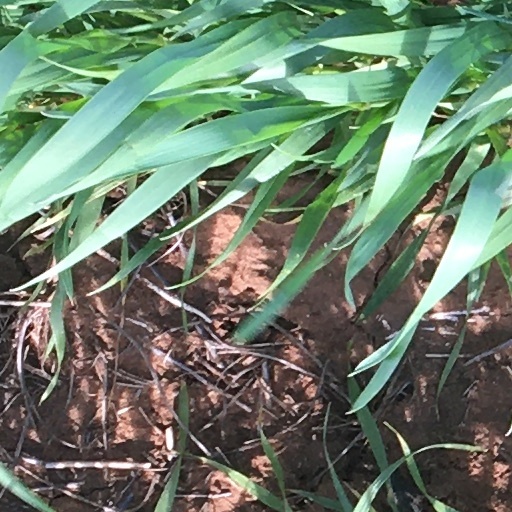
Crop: wheat